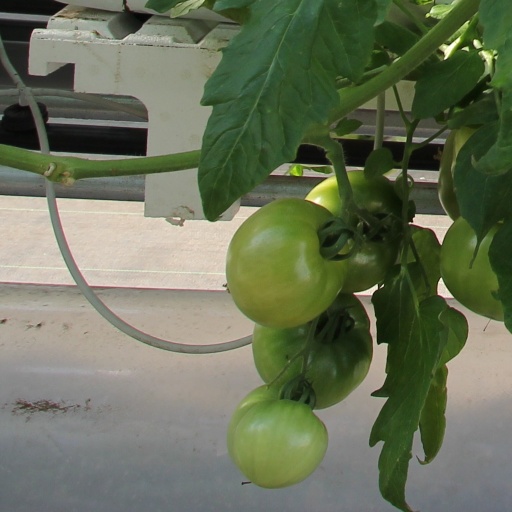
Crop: tomato